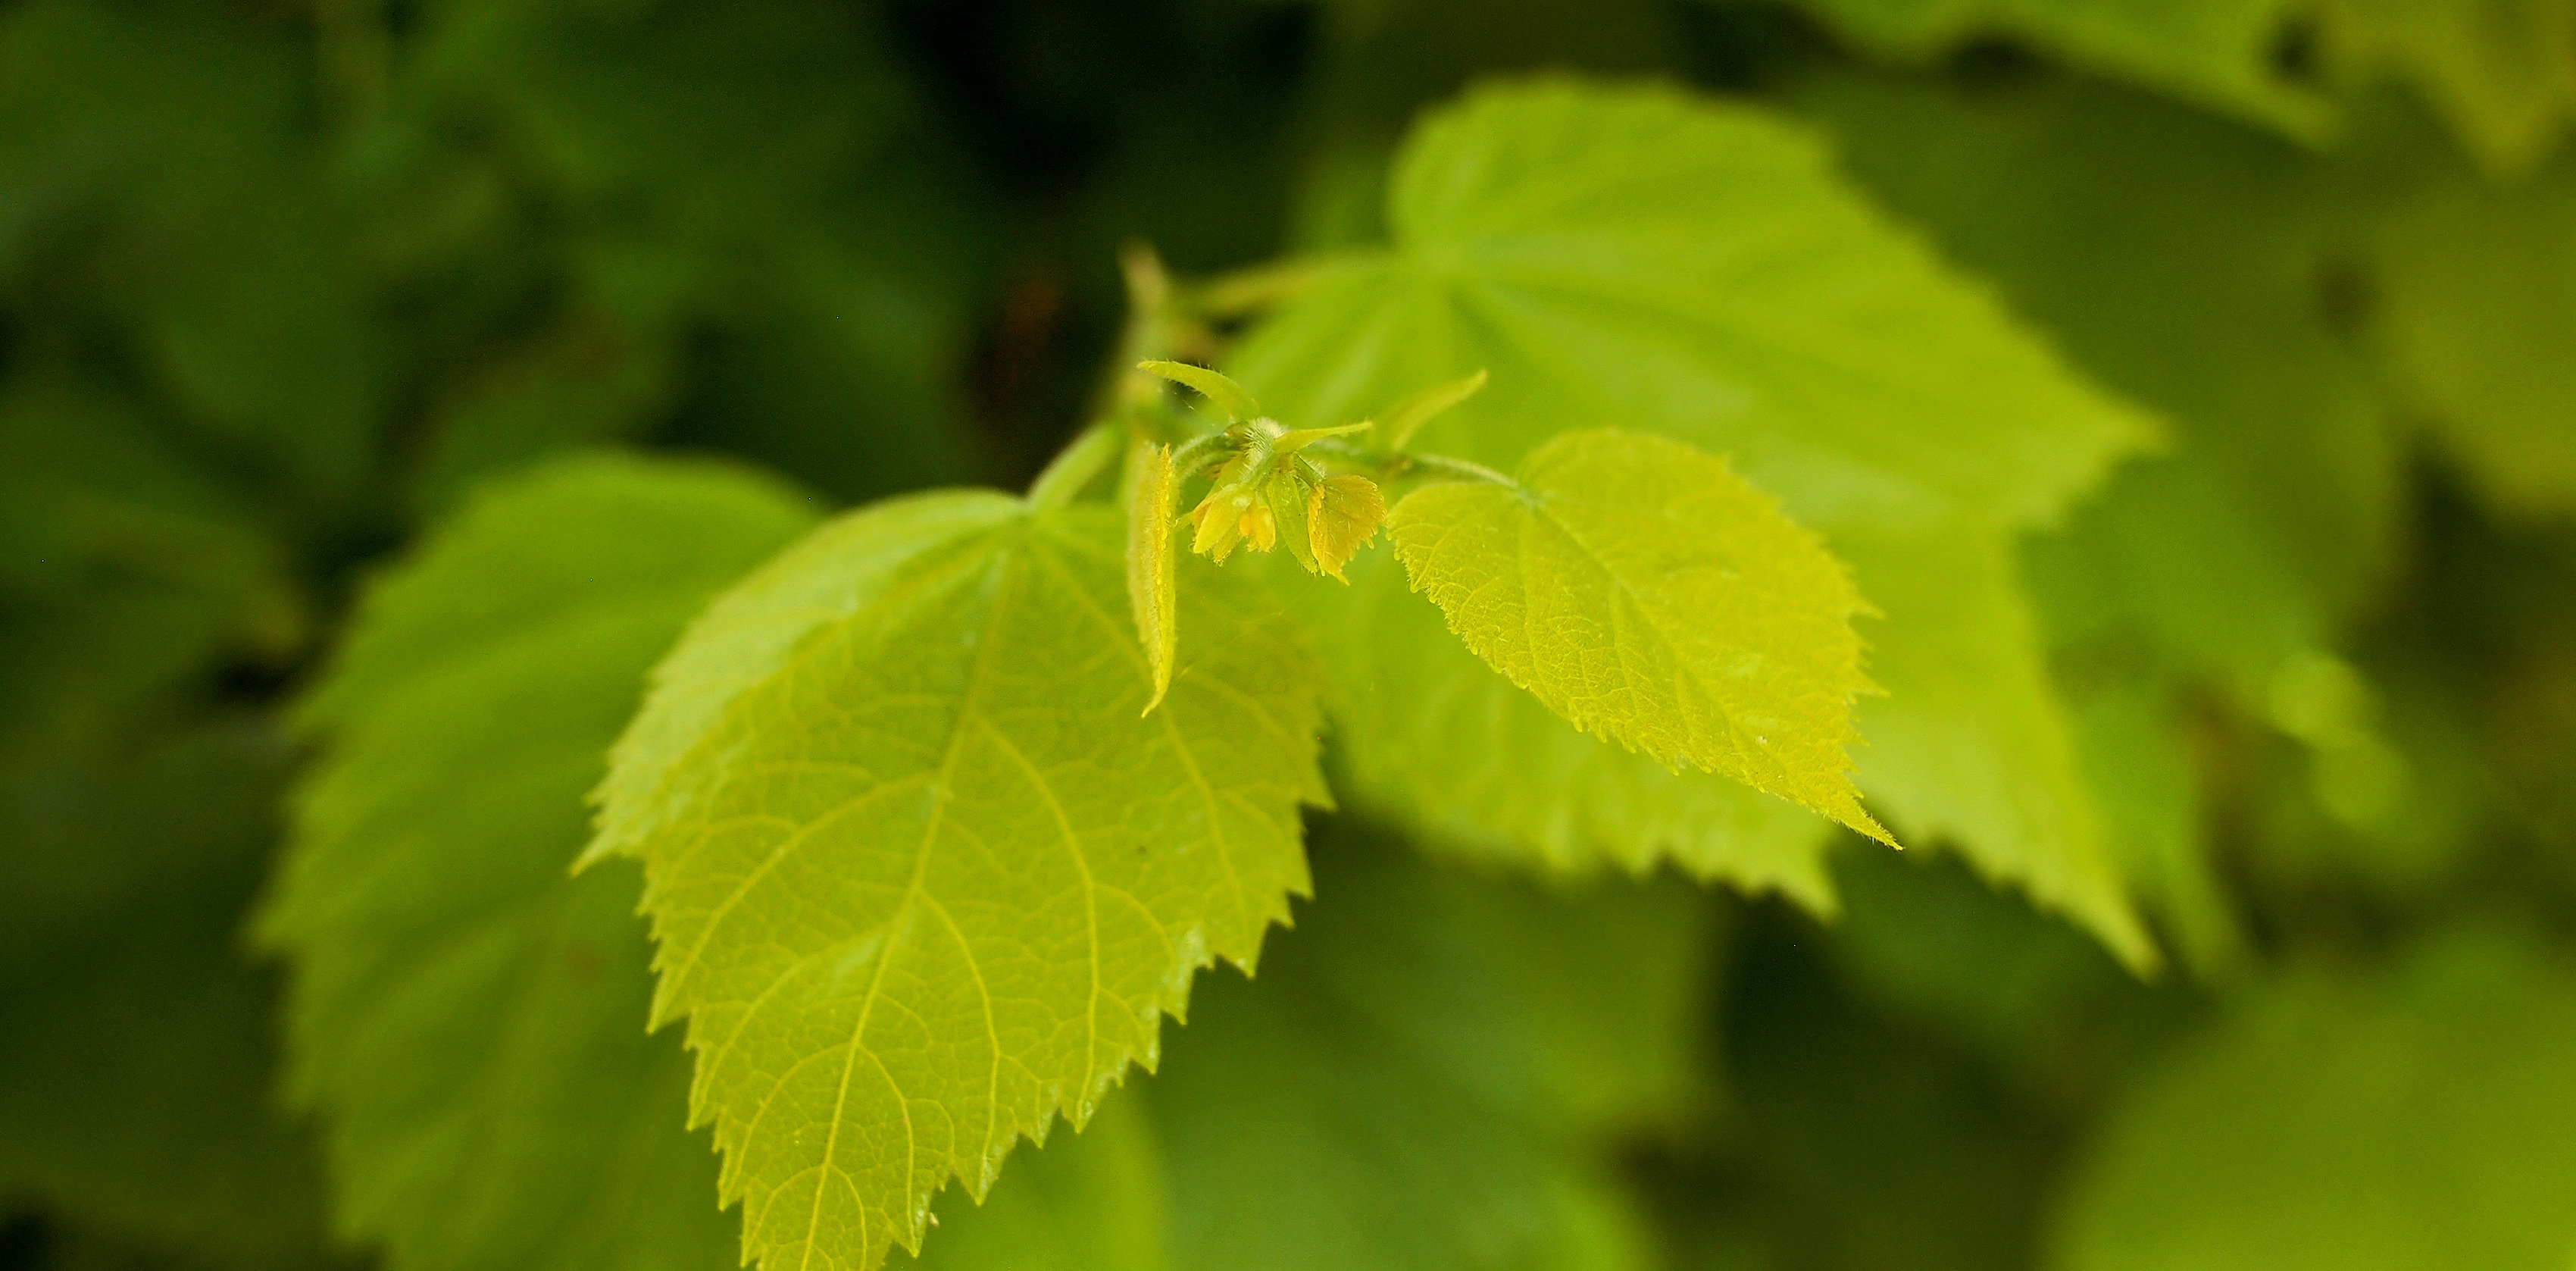
tree, nature, branch, plant, sunlight, leaf, flower, green, produce, autumn, flora, shrub, deciduous, macro photography, flowering plant, woody plant, land plant